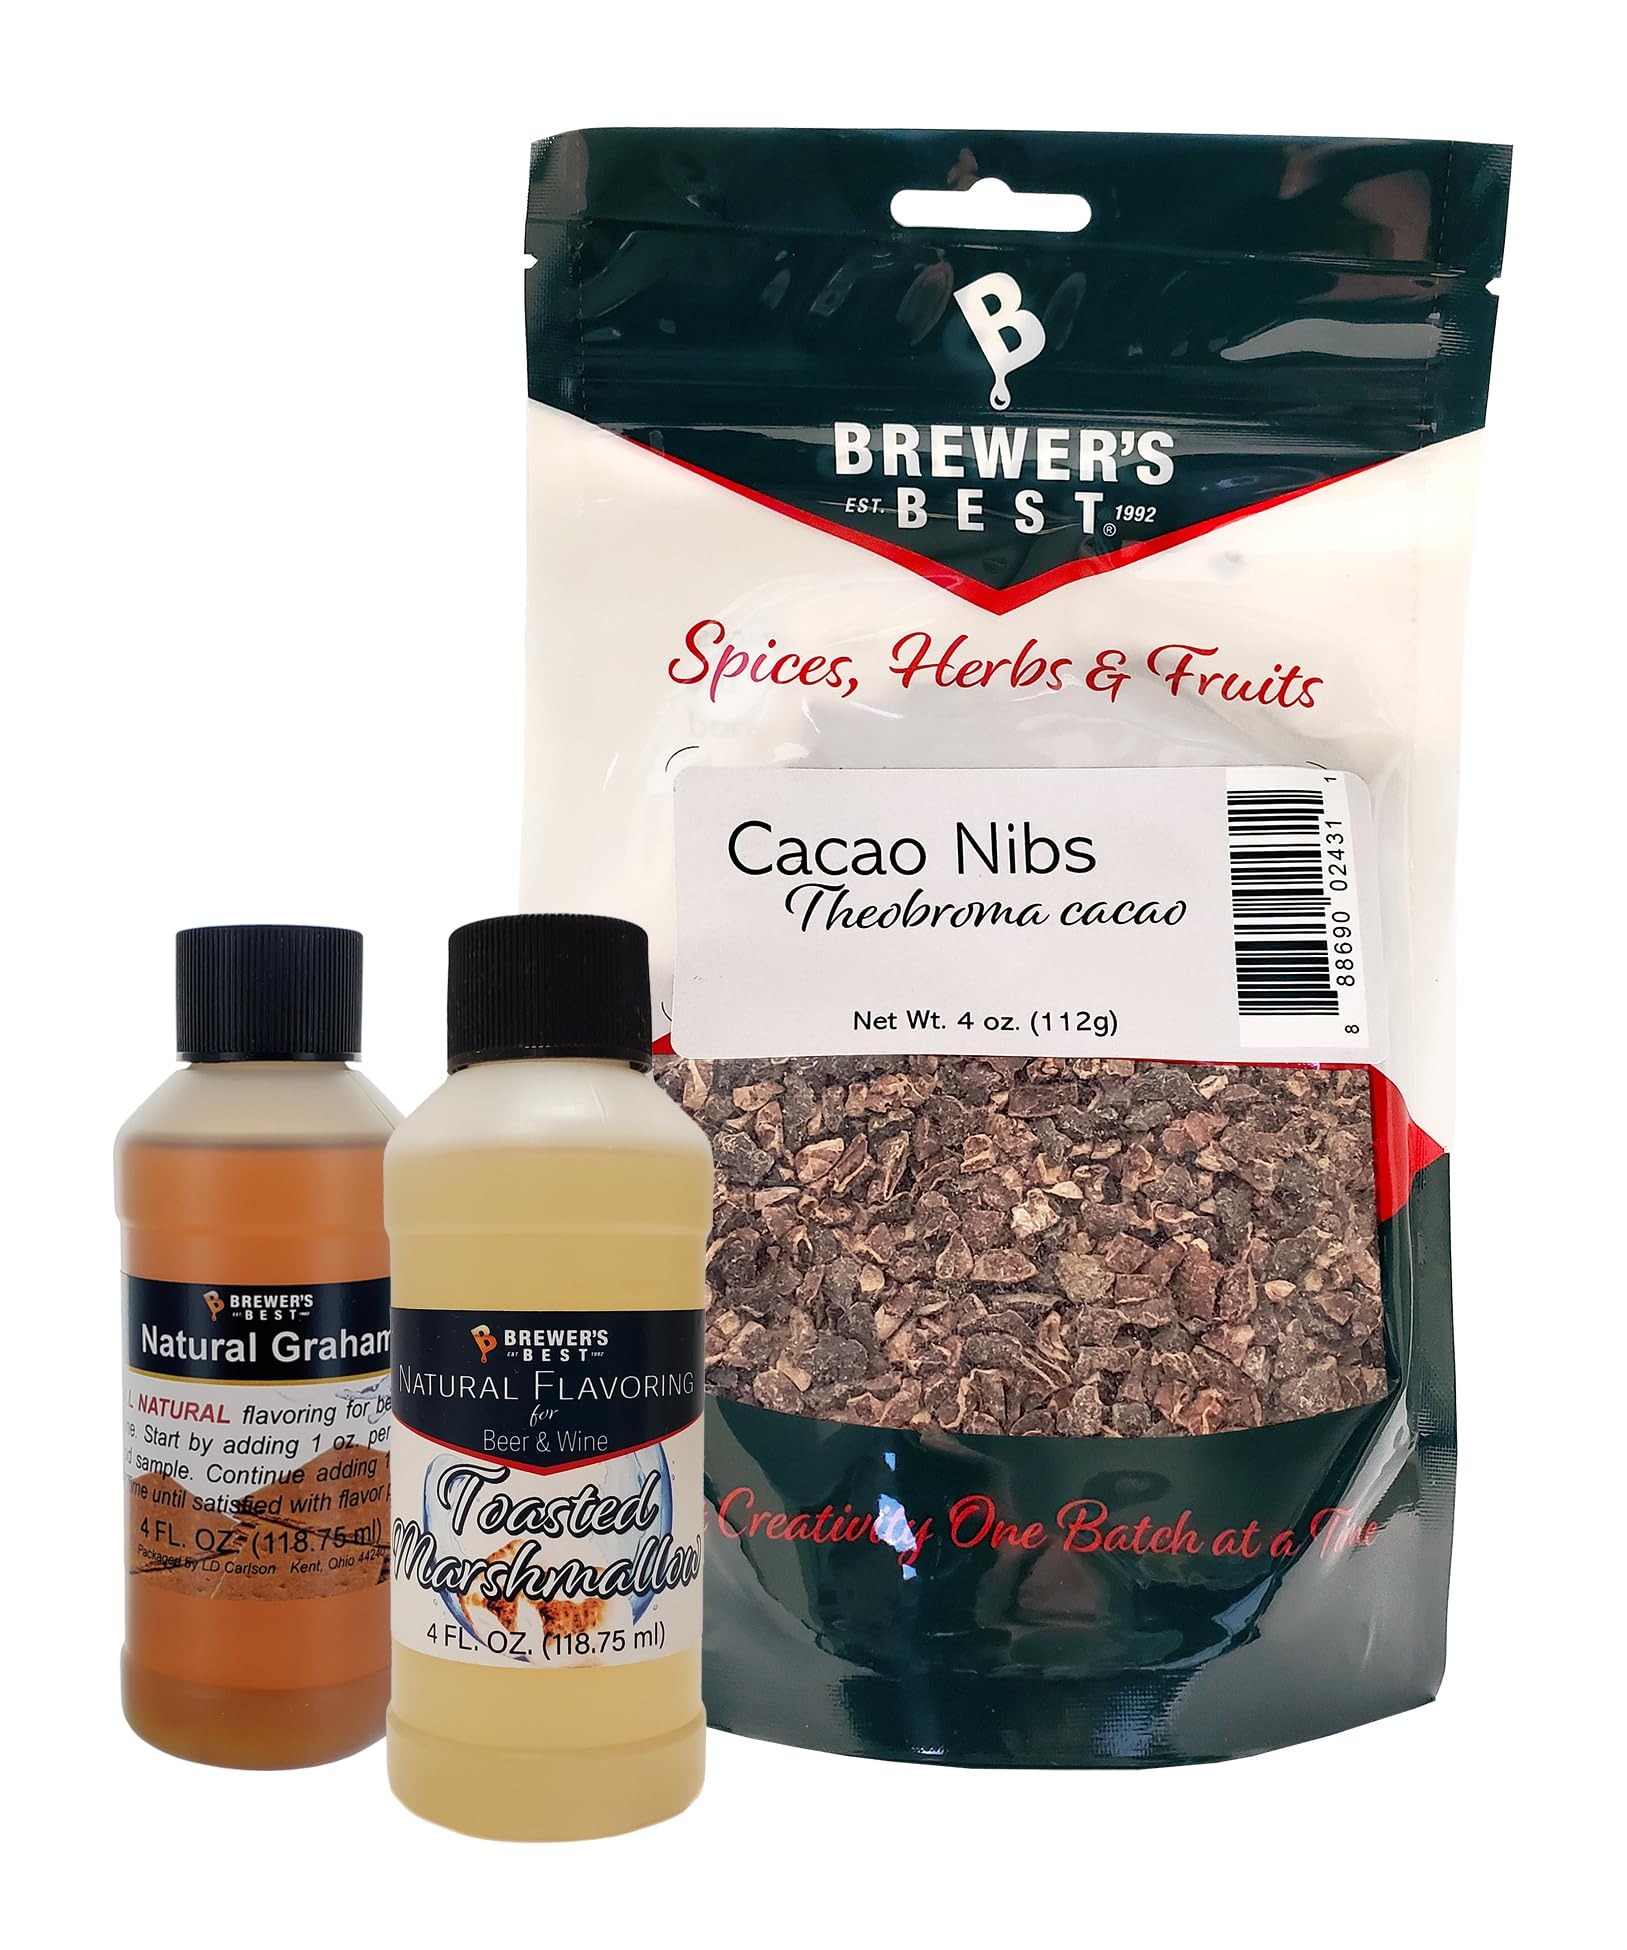
Item Name: Home Brew Ohio - Home Brewing “Flavor Bundle”- S'mores
Bullet Point 1: Premium Cacao Nibs: 4 ounces of high-quality Cacao Nibs for a rich chocolate infusion in your homemade creations.
Bullet Point 2: Natural Toasted Marshmallow Flavoring: Elevate your blends with the sweet and smoky essence of perfectly toasted marshmallows.
Bullet Point 3: Natural Graham Flavoring: Complete the S'mores combination with the warm, honeyed undertones of graham crackers.
Bullet Point 4: All Together: When all three ingredients are used together, it offers everything you need for a delicious S'mores-inspired experience.
Bullet Point 5: Crafted for All Levels: Whether you're a seasoned homebrewer, baker or cook, or you're just starting out, this bundle is designed to inspire creativity and deliver a delicious S'mores-flavored concoction that will be the highlight of any occasion.
Product Description: Introducing the Home Brew Ohio S'mores Flavor Bundle – the perfect kit for brewing, baking, or anything you can imagine! This awesome package brings together the rich taste of chocolate, the sweet smell of toasting marshmallows, and the comforting flavor of graham crackers, all in one fantastic set. Inside, you'll find 4 ounces of top-notch Cacao Nibs – they're like super fancy chocolate bits that will make your creations taste amazing. Then, there's the Natural Toasted Marshmallow Flavoring, which adds the sweet and smoky scent of marshmallows roasting over a fire. To top it off, there's the Natural Graham Flavoring, giving your blends that warm and delicious graham cracker touch. Use all three to create a perfect blend that tastes just like the famous fireside snack, or use them separately to create your own unique flavor! Whether you've experimented with different flavor combinations before or you're just getting started, this bundle is your secret weapon for making one-of-a-kind S'mores-flavored creations. So, let your creativity flow, mix up those flavors, and make your own batch of S'mores perfection!
Value: 1.0
Unit: Count

Price: 14.99